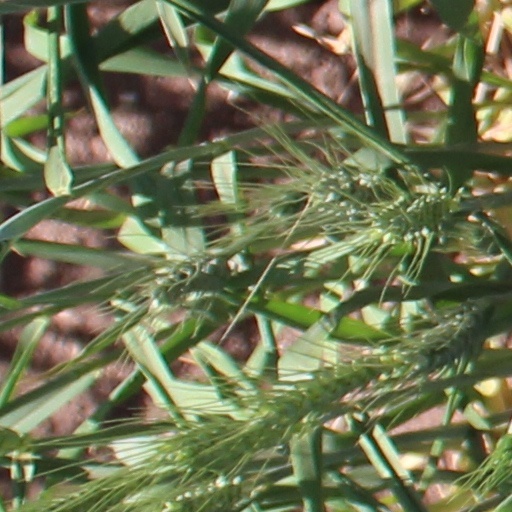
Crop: wheat